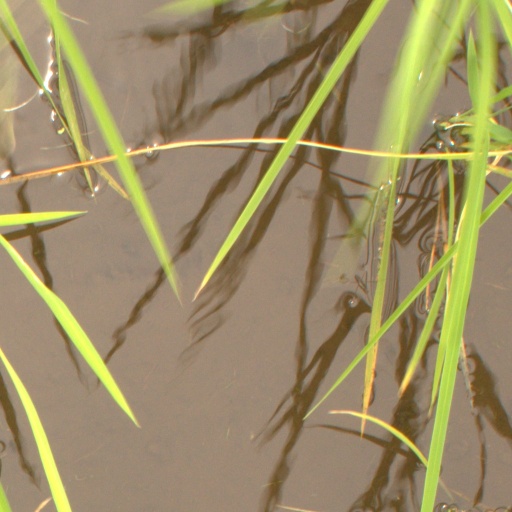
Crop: rice